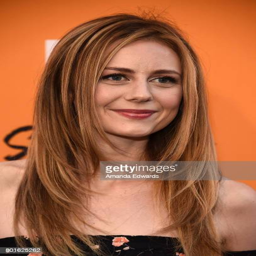
actor arrives at the premiere